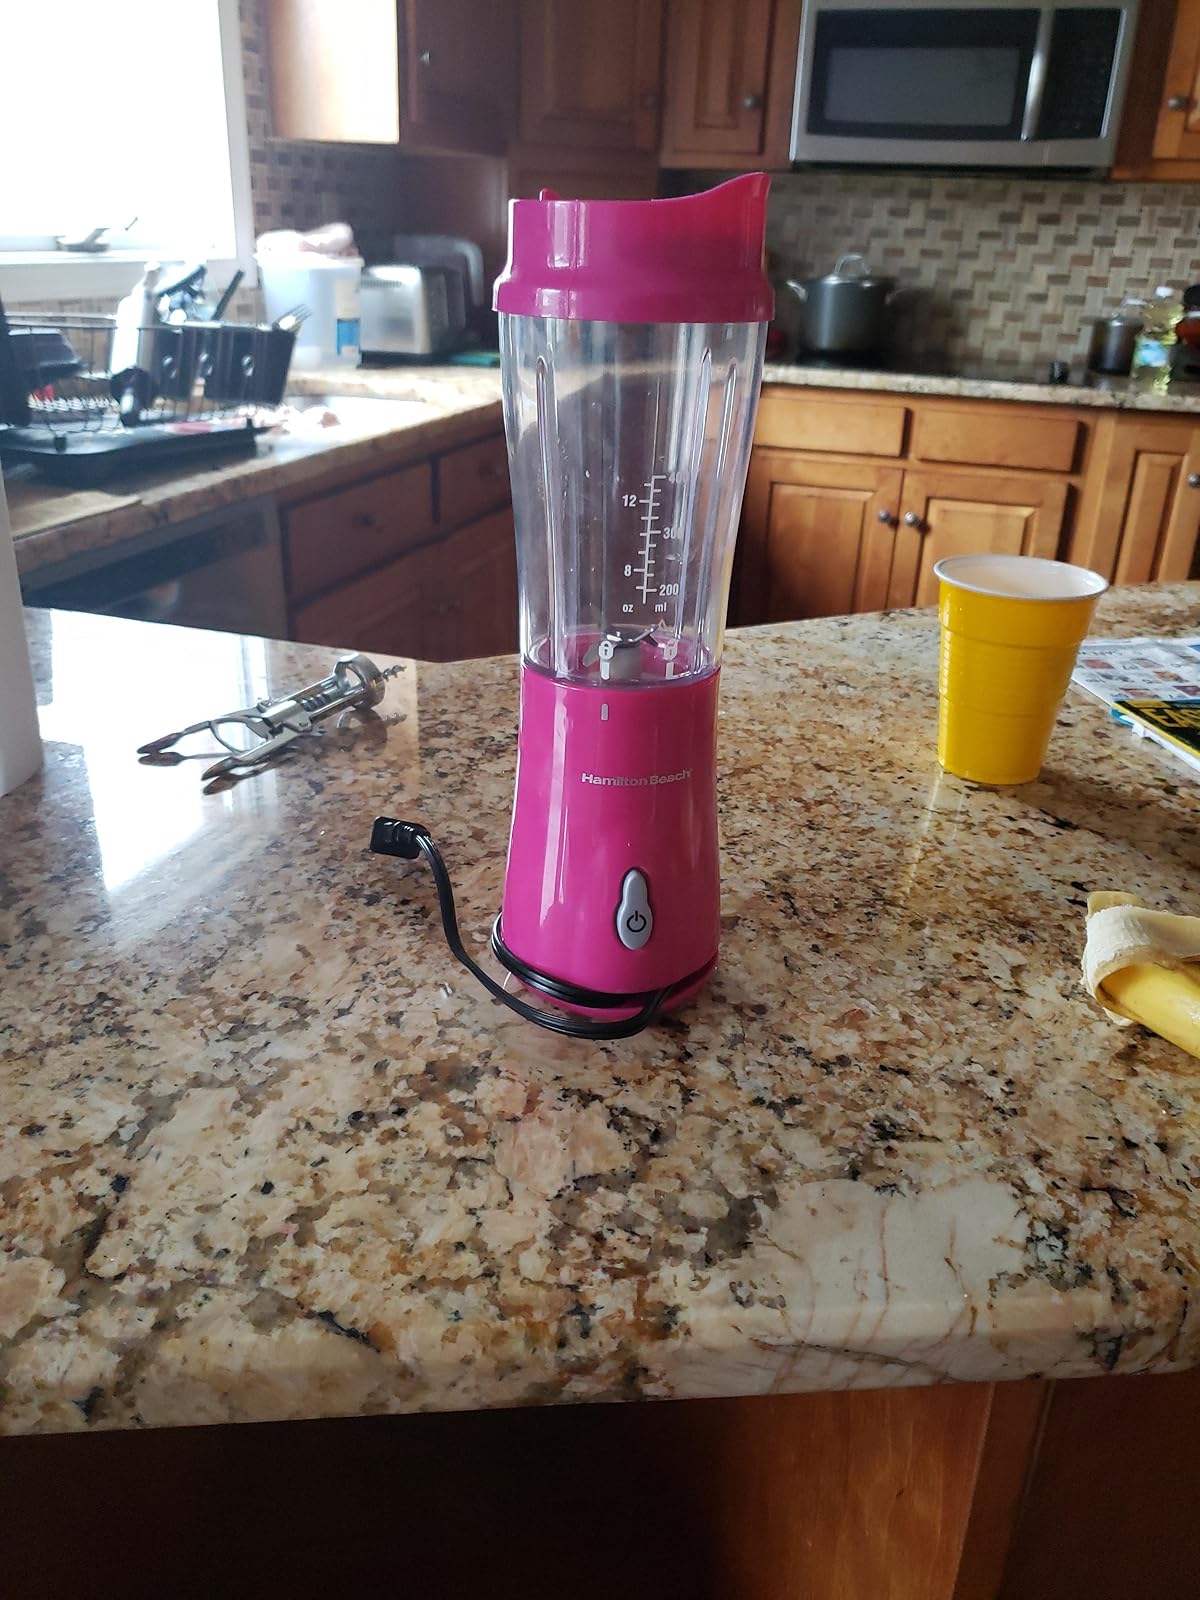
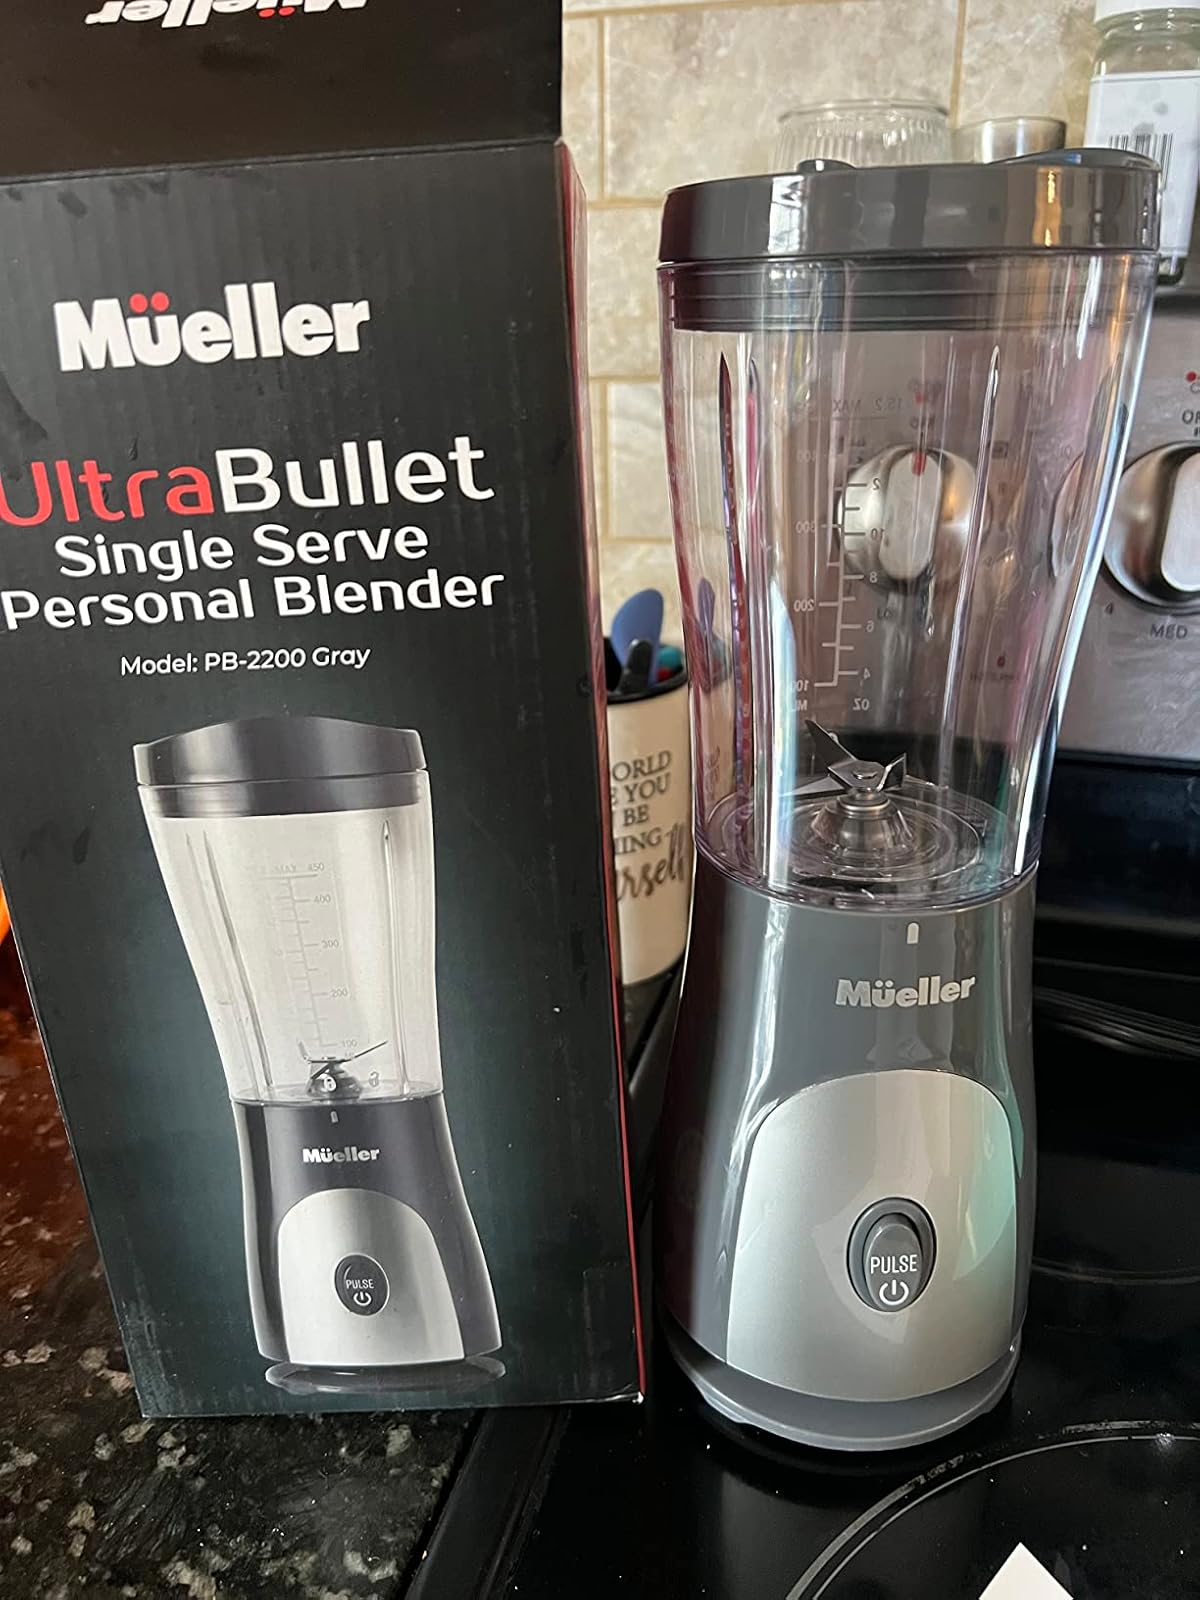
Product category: items_blender
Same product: no